The Mountaineers (opera)

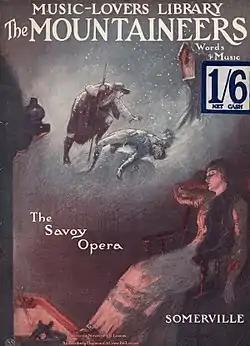
Cover of vocal selections

The Mountaineers is an English "romantic comic opera" in three acts with a libretto by Guy Eden and Reginald Somerville, lyrics by Eden and music by Somerville. The story concerns Clarice, who challenges her two suitors to retrieve an edelweiss for her from the highest peak.